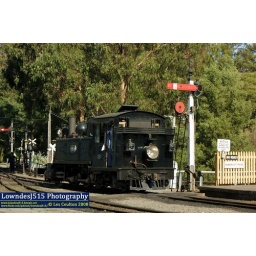
8A runs around her train at Belgrave before going to bed after a days running to Gembrook and return